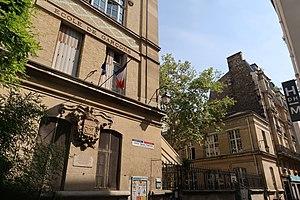
École élémentaire des Vertus, 8 rue des Vertus (Paris, 3e).
La rue des Vertus est une rue du 3ᵉ arrondissement de Paris.